Mission San Juan Capistrano

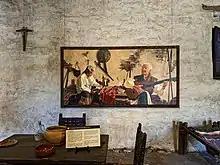
The Soldiers Barracks exhibit

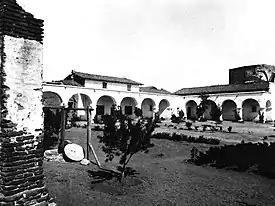
The partially restored plaza at Mission San Juan Capistrano as it appeared around 1896. To the right is the "sala", which served as the Mission chapel from 1891 until Serra's chapel was restored in the mid-1920s; the building also housed the Forster family during their time at the Mission. Just left of center is Mut's former residence, including the loft he had constructed.

A smallpox epidemic swept through the area in 1862, nearly wiping out the remaining "Juaneño Indians". President Abraham Lincoln signed a proclamation on March 18, 1865, that restored ownership of the Mission proper to the Roman Catholic Church. The document remains on display in the Mission's barracks "cum" museum. Ownership of was conveyed to the Church, for all practical intents being the exact area of land occupied by the original Mission buildings, cemeteries, and gardens. The Mission's sole resident from April 1866, to April 1886, was its pastor, José Mut. Mut made certain changes in order to accommodate his own needs, but little was accomplished to prevent further deterioration of the Mission buildings. Around 1873, some forty "Juaneño" were still associated with the Mission; however, many of those of mixed Spanish/Mexican and "Juaneño" heritage were not taken into consideration, and several native villages still existed in the interior valleys. During this same era, the Mission priests established a circuit-riding ministry to these interior villages to the south, and on the other side of the Palomar Mountain Range. A wave of migration by the "Juaneño" out of San Juan occurred in 1880–1900 as towns in northern Orange County started to form and needed laborers.